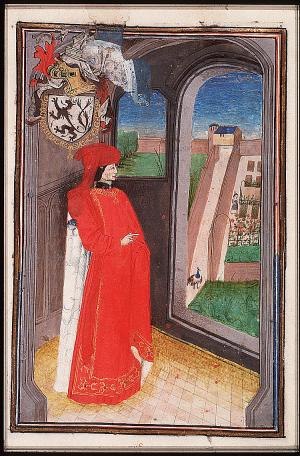
Peter 1. af Luxemburg, greve af Saint-Pol og Brienne
Peter 1. af Luxemburg, greve af Saint-Pol og Brienne var greve af Saint-Pol, Brienne og af Conversano,